Pichilemu

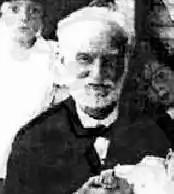
Agustín Ross,

In 1872, President of Chile Aníbal Pinto commissioned the corvette captain Francisco Vidal Gormaz to perform a survey of the coast between Tumán Creek and Boca del Mataquito. He concluded that Pichilemu was the best place to construct a ferry. The family of Daniel Ortúzar, inheritors of the hacienda San Antonio de Petrel, constructed a dock in 1875, which served as a fishing port for a few years, and would be decreed as a "minor dock" by President José Manuel Balmaceda in 1887. Homes were built along the dock on what currently is the Daniel Ortúzar Avenue (Avenida Daniel Ortúzar). The name "Pichilemu" comes from the Mapudungún words "pichi" (little) and "lemu" (forest).